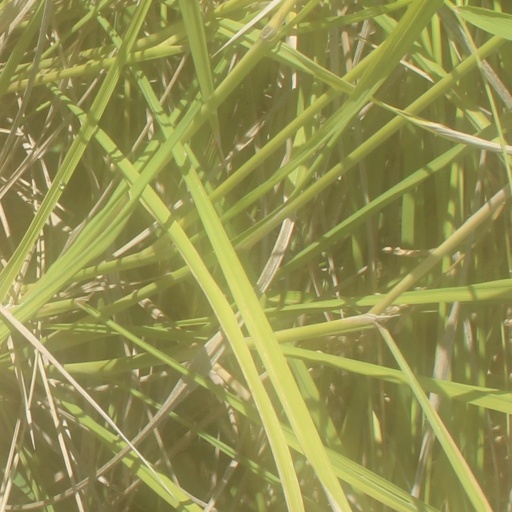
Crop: rice